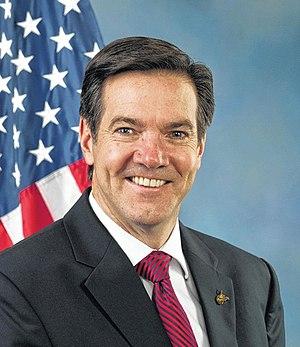
Evan Hollin Jenkins, né le 12 septembre 1960 à Huntington, est un homme politique américain, représentant républicain de Virginie-Occidentale à la Chambre des représentants des États-Unis depuis 2015.